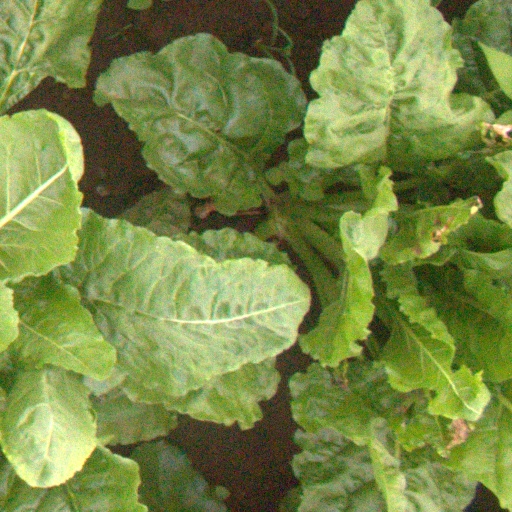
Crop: sugar beet